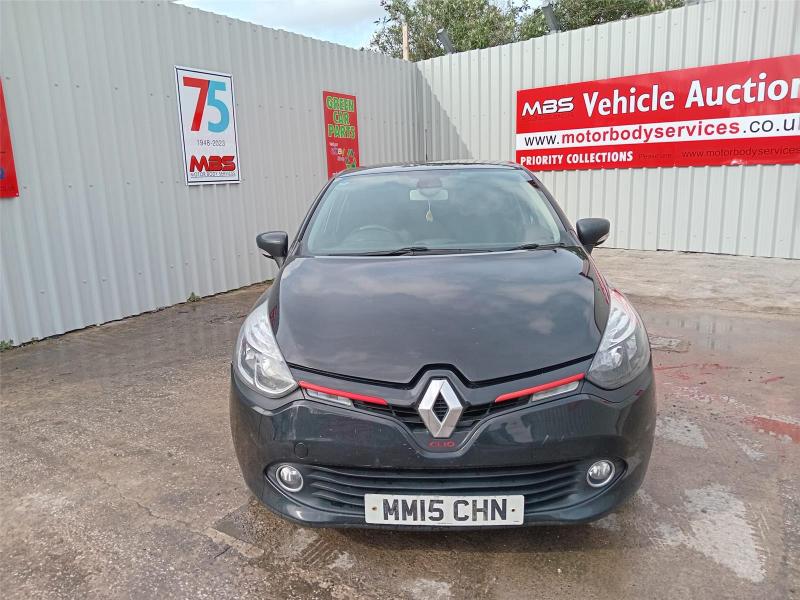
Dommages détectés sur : pare-choc avant, capot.
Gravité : mineur